Five Great Clans of the New Territories

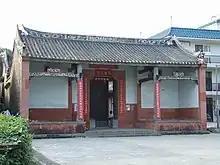

The Hau Clan arrived in modern-day Hong Kong towards the end of the 12th century, during the Southern Song dynasty. They first settled at Ho Sheung Heung. They later settled three branch-villages: Yin Kong, Kam Tsin and Ping Kong.